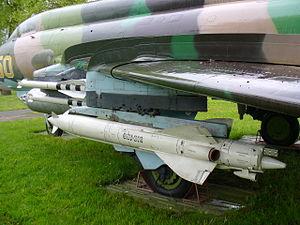
Les missiles Kh-66, Kh-23 et Grom, nom de code OTAN : AS-7 Kerry, sont une famille d'anciens missiles air-sol tactiques soviétiques, d'une portée de 10 km.